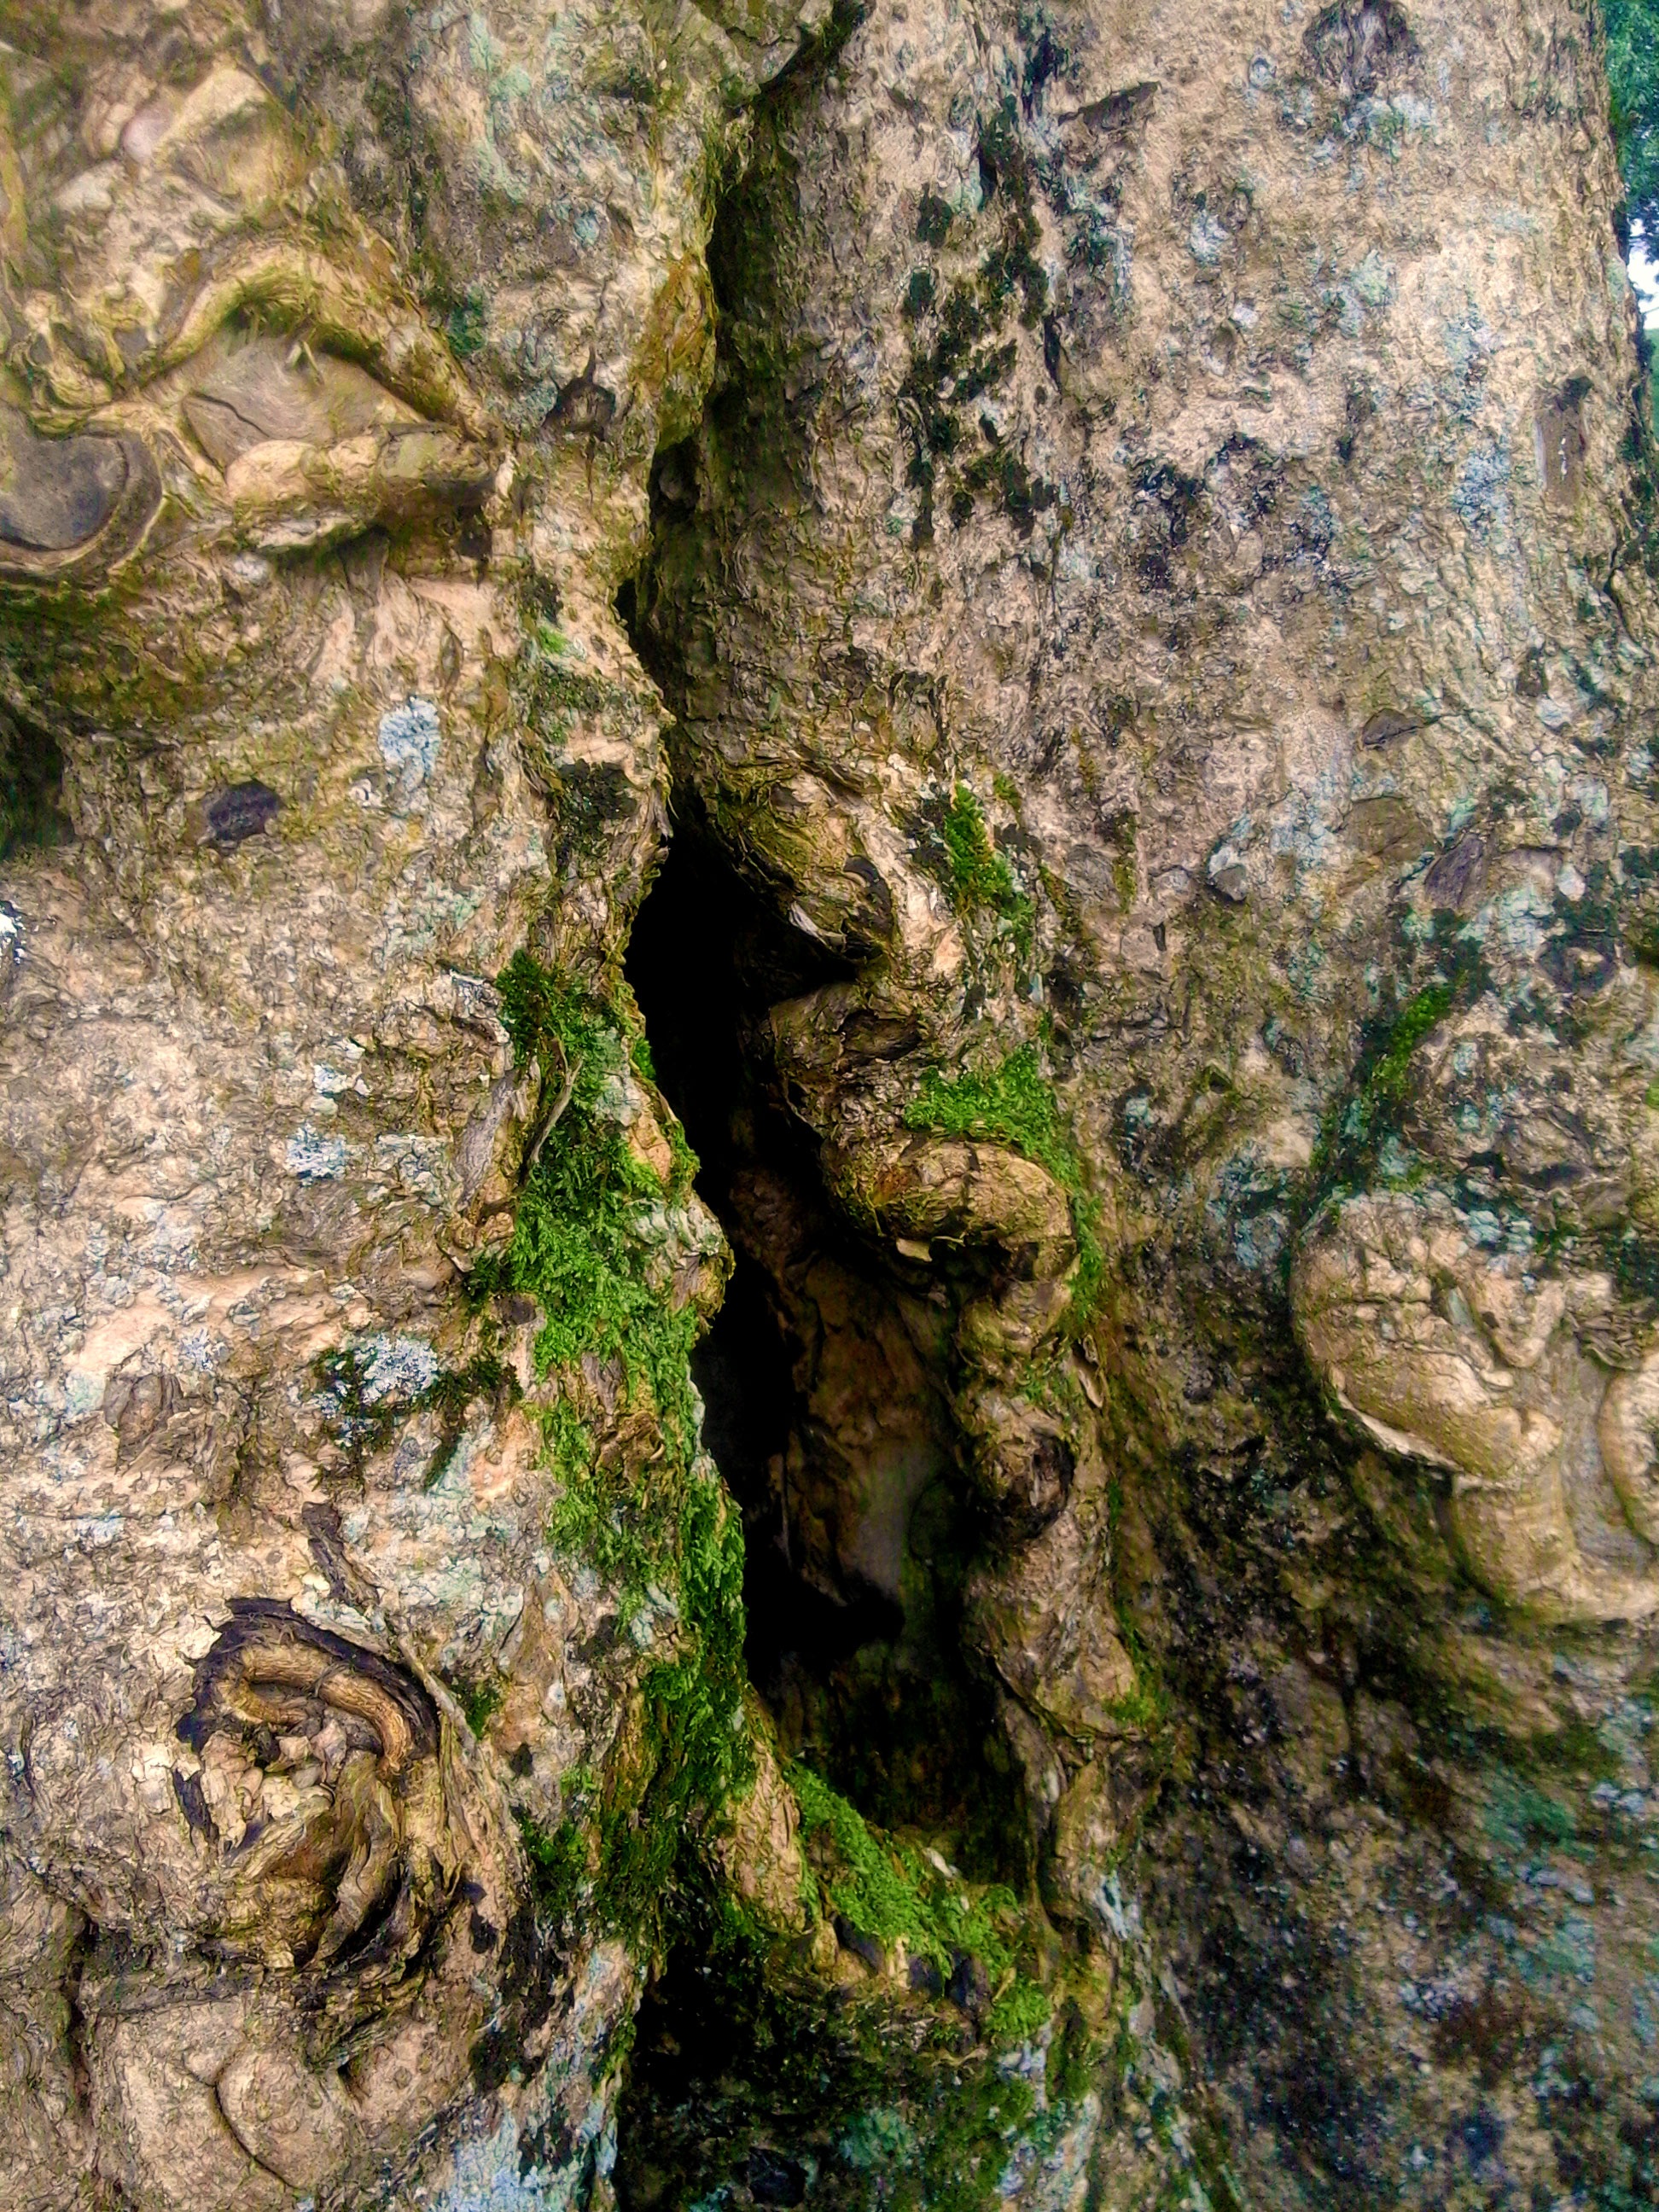
tree, rock, branch, plant, leaf, flower, trunk, moss, formation, cliff, soil, crack, terrain, flora, geology, inception, bedrock, woody plant, land plant